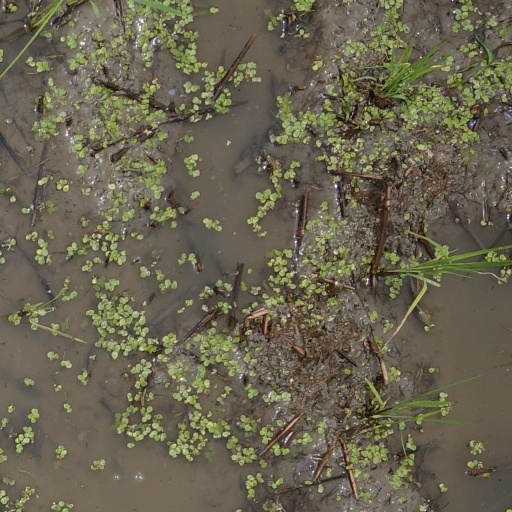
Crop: rice